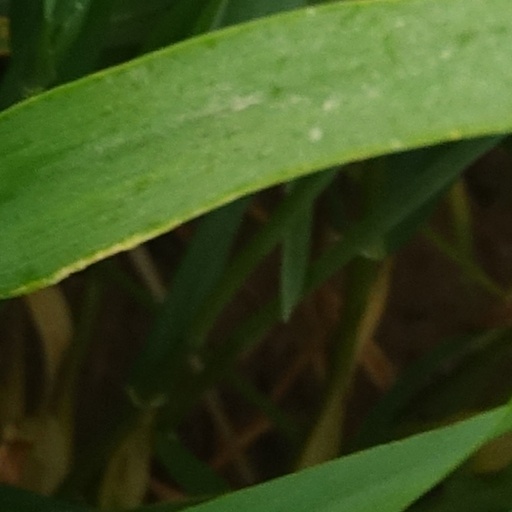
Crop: wheat